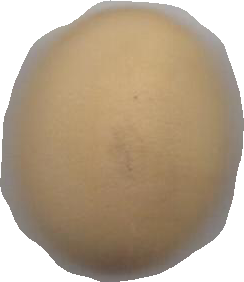
Variety: Dega